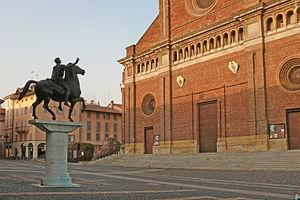
La statue équestre est un type de statue représentant un personnage monté sur un cheval. Elle tient un rôle à part dans le domaine de la sculpture, du fait de la difficulté technique et du coût de sa fabrication. Les sujets représentés sont typiquement des souverains, ou, plus récemment, des chefs militaires.
Le Regisole est une statue équestre en bronze de l'antiquité tardive qui a exercé une grande influence sur l'art de la Renaissance italienne avant d'être détruite en 1796. Érigé à Ravenne, il avait été transporté au Moyen Âge à Pavie, où il se trouvait sur une colonne devant la cathédrale, comme symbole de la fierté communale et des rapports de la ville avec la Rome impériale.
Francesco Messina est un sculpteur italien.
La diocèse de Pavie est une église particulière de l'Église catholique en Italie. Érigé au IIIᵉ siècle, il est diocèse historique de Lombardie. Suffragant de l'archidiocèse métropolitain de Milan, il relève de la région ecclésiastique de Lombardie. Depuis 2003, l'évêque diocésain de Pavie est Corrado Sanguineti, depuis 16 novembre 2015.
Une œuvre perdue est une œuvre d'art attestée par des sources crédibles mais qui n'est présente dans aucun musée ou collection privée, ou dont la destruction est connue, qu'elle soit délibérée, accidentelle ou par négligence.